Ely and St Ives Railway

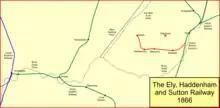
The Ely, Haddenham and Sutton Railway

The East Anglian Railway soon acquired the Ely and Huntingdon Railway, but it did not consider that progressing the completion of the Ely and Huntingdon scheme was worthwhile, and it allowed the powers to lapse. In August 1862 the Eastern Counties Railway merged with other lines to form the Great Eastern Railway; this heralded a change of policy in that the Great Eastern Railway decided to encourage local schemes for connecting and feeder railways.